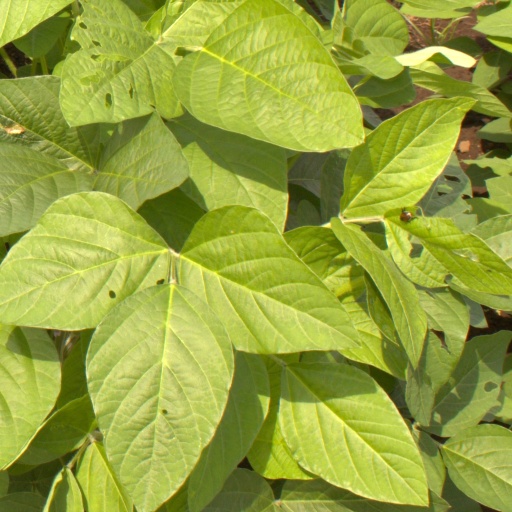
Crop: soybean